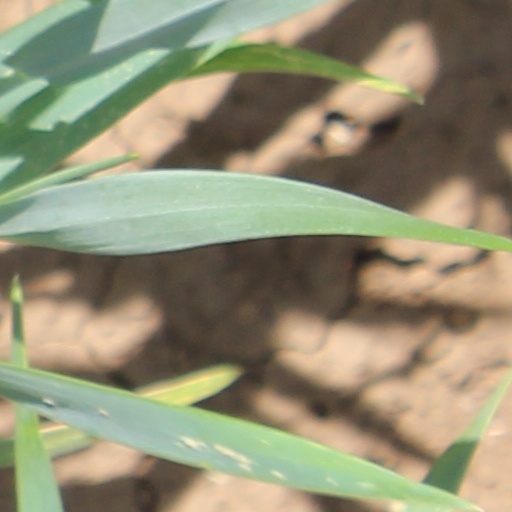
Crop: wheat